50th Operations Group

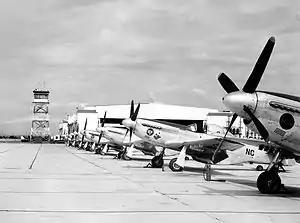
F-51 Mustangs of the 140th Fighter-Bomber Group

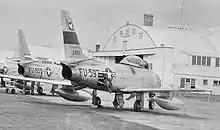
417th Fighter-Bomber Squadron Sabres at Clovis AFB

On 1 January 1953, the group became the 50th Fighter-Bomber Group and was reactivated as part of Tactical Air Command at Clovis Air Force Base, New Mexico. The 10th, 81st and 417th Fighter-Bomber Squadrons were assigned to the group. For the third time, the group was equipped with the F-51 Mustang. These fighters along with their pilots, support personnel and other equipment were taken over from the 140th Fighter-Bomber Group of the Colorado Air National Guard, which was simultaneously released from active duty and returned to state control.